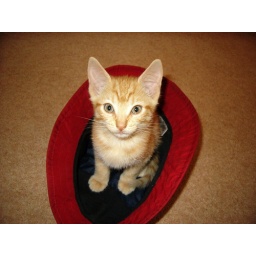
cat in the hat